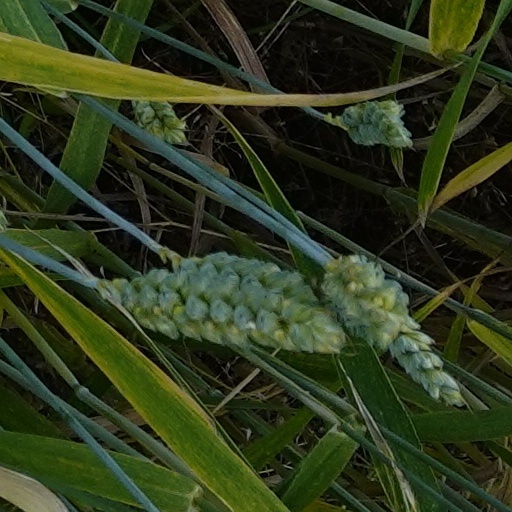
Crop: wheat